Veliko Tarnovo

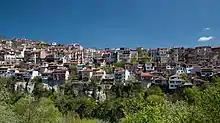
The Varosha quarter

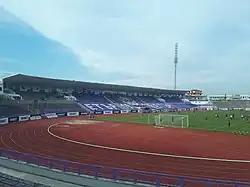
Ivaylo Stadium

The first newspaper in Tarnovo was printed during the middle of the 19th century. The first issue of the Tarnovo humorous newspaper "Draca" was published on 8 October 1884. In 1900, the first newspaper devoted to theater art – "Tarnovski Theatre".